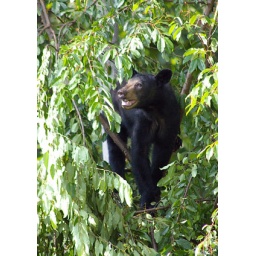
a young black bear in a cherry tree in North Carolina